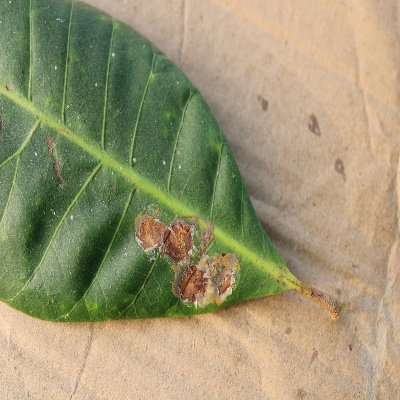
Crop: Cashew
Condition: leaf miner